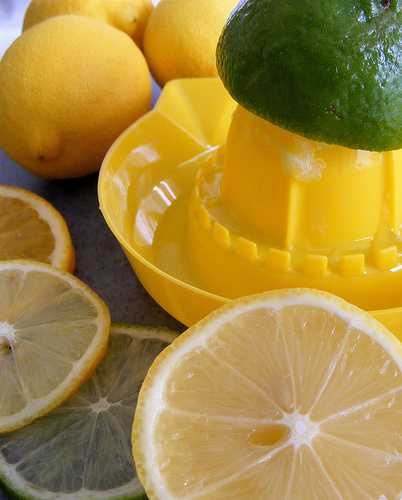
Label: Lemon